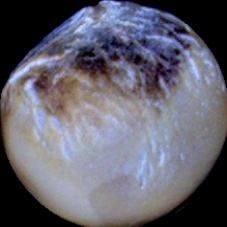
Label: Spotted